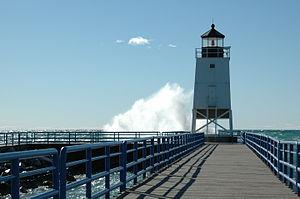
Le phare de Charlevoix, est un phare du lac Michigan, situé à l'entrée du Charlevoix Lake sur la jetée sud de Charlevoix dans le Comté de Charlevoix, Michigan.